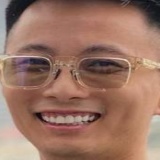
ca sĩ Rhymastic